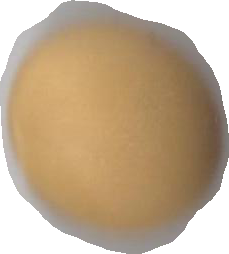
Variety: Dega